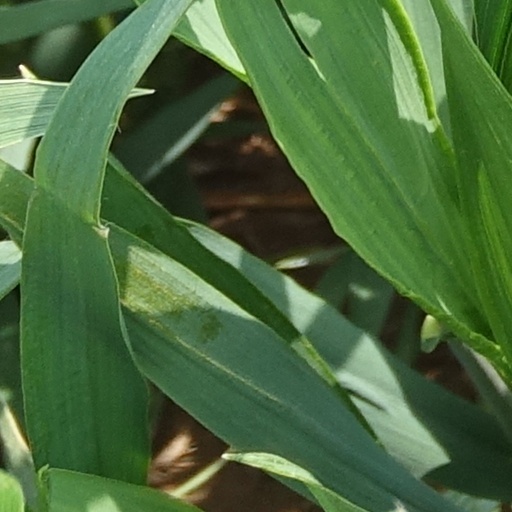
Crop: wheat